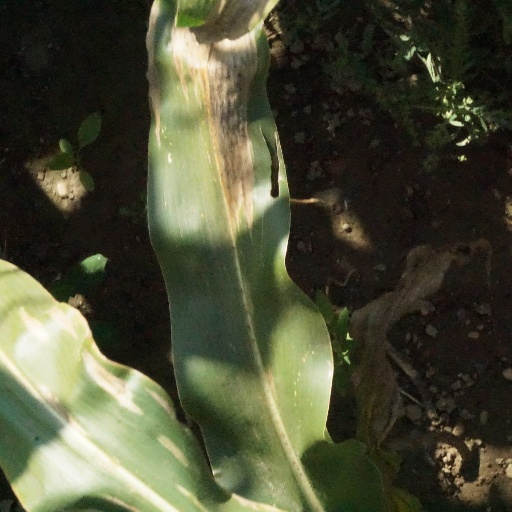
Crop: maize; corn